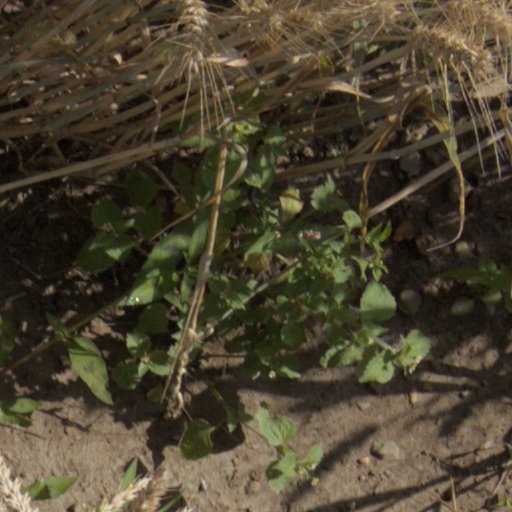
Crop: wheat